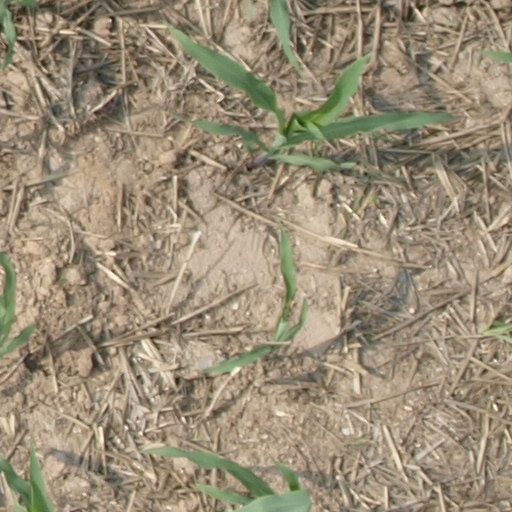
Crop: maize; corn